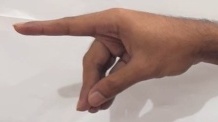
ASL sign: P